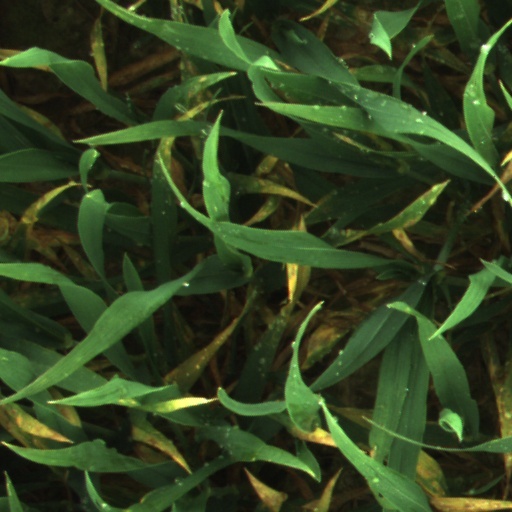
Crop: wheat